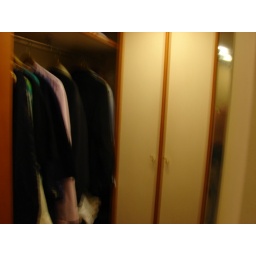
Our walk-in closet complete with wooden hangers, a safe in the roomy shelves behind the cabinet doors, and life preservers!